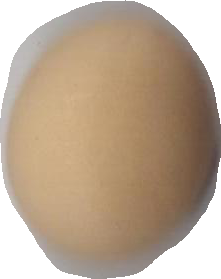
Variety: Anjasmoro